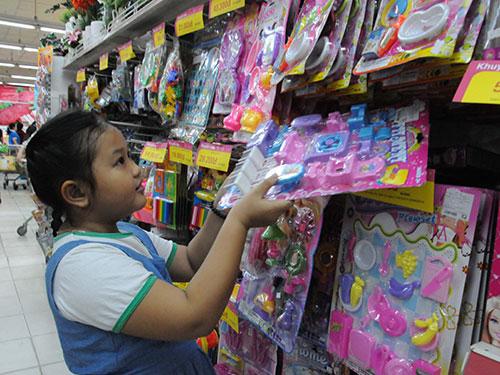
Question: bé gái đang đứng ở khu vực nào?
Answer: bé gái đang đứng ở quầy trưng bày đồ chơi ở trong siêu thị